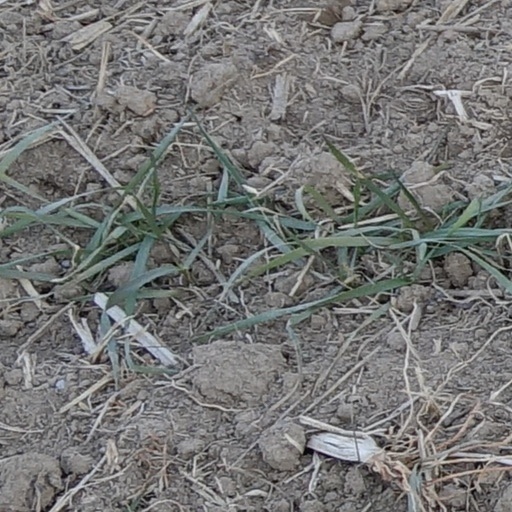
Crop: wheat